Sor Juana (crater)

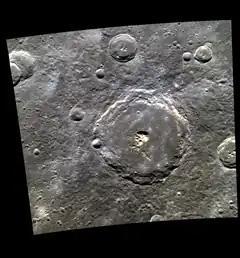
MESSENGER image

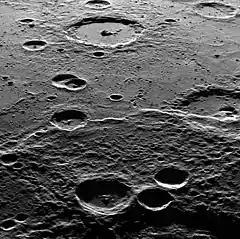
Victoria Rupes trends north–south across the center of this MESSENGER image. Sor Juana crater is in the background.

Sor Juana is a crater on Mercury. Its name was adopted by the International Astronomical Union (IAU) in 1979, and is named for the Mexican writer and poet Sor Juana Inés de la Cruz.